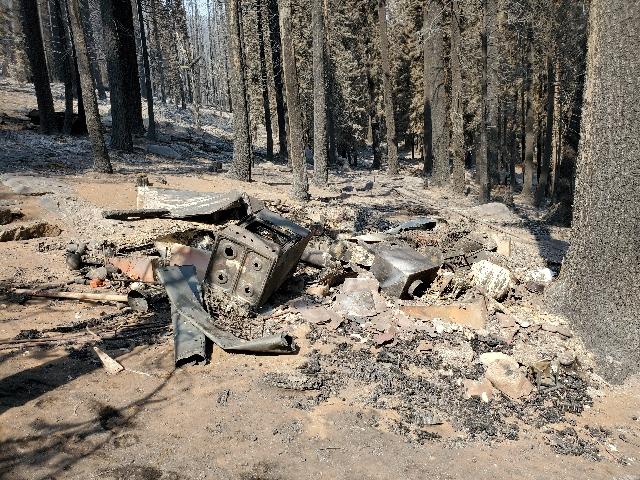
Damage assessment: destroyed